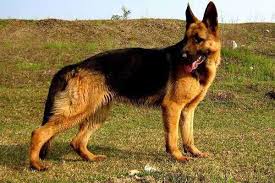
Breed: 211-n000018-German_shepherd